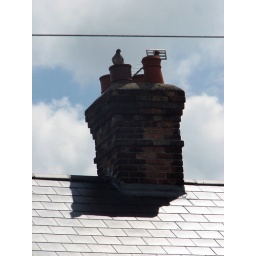
A pigeon sitting in a chimney pot.